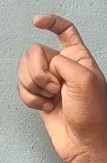
ASL sign: X